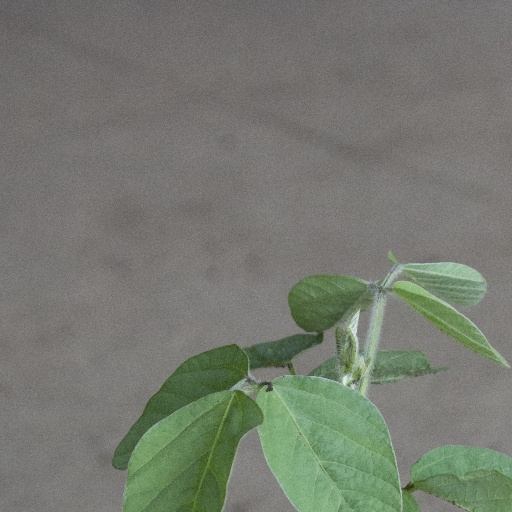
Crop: soybean